Lawrence Haward

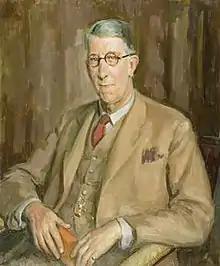
Lawrence Warrington Haward by Henry Lamb

Lawrence Warrington Haward (7 August 1878 – 18 November 1957) was a noted art collector and writer who was the second Curator of the Manchester City Art Gallery (now the Manchester Art Gallery) from 1914 to 1945.